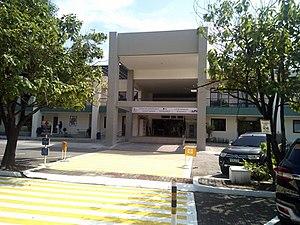
L’École française de Manille ou Lycée français de Manille est située sur le Campus Européen à Parañaque au sein de Metro Manila.